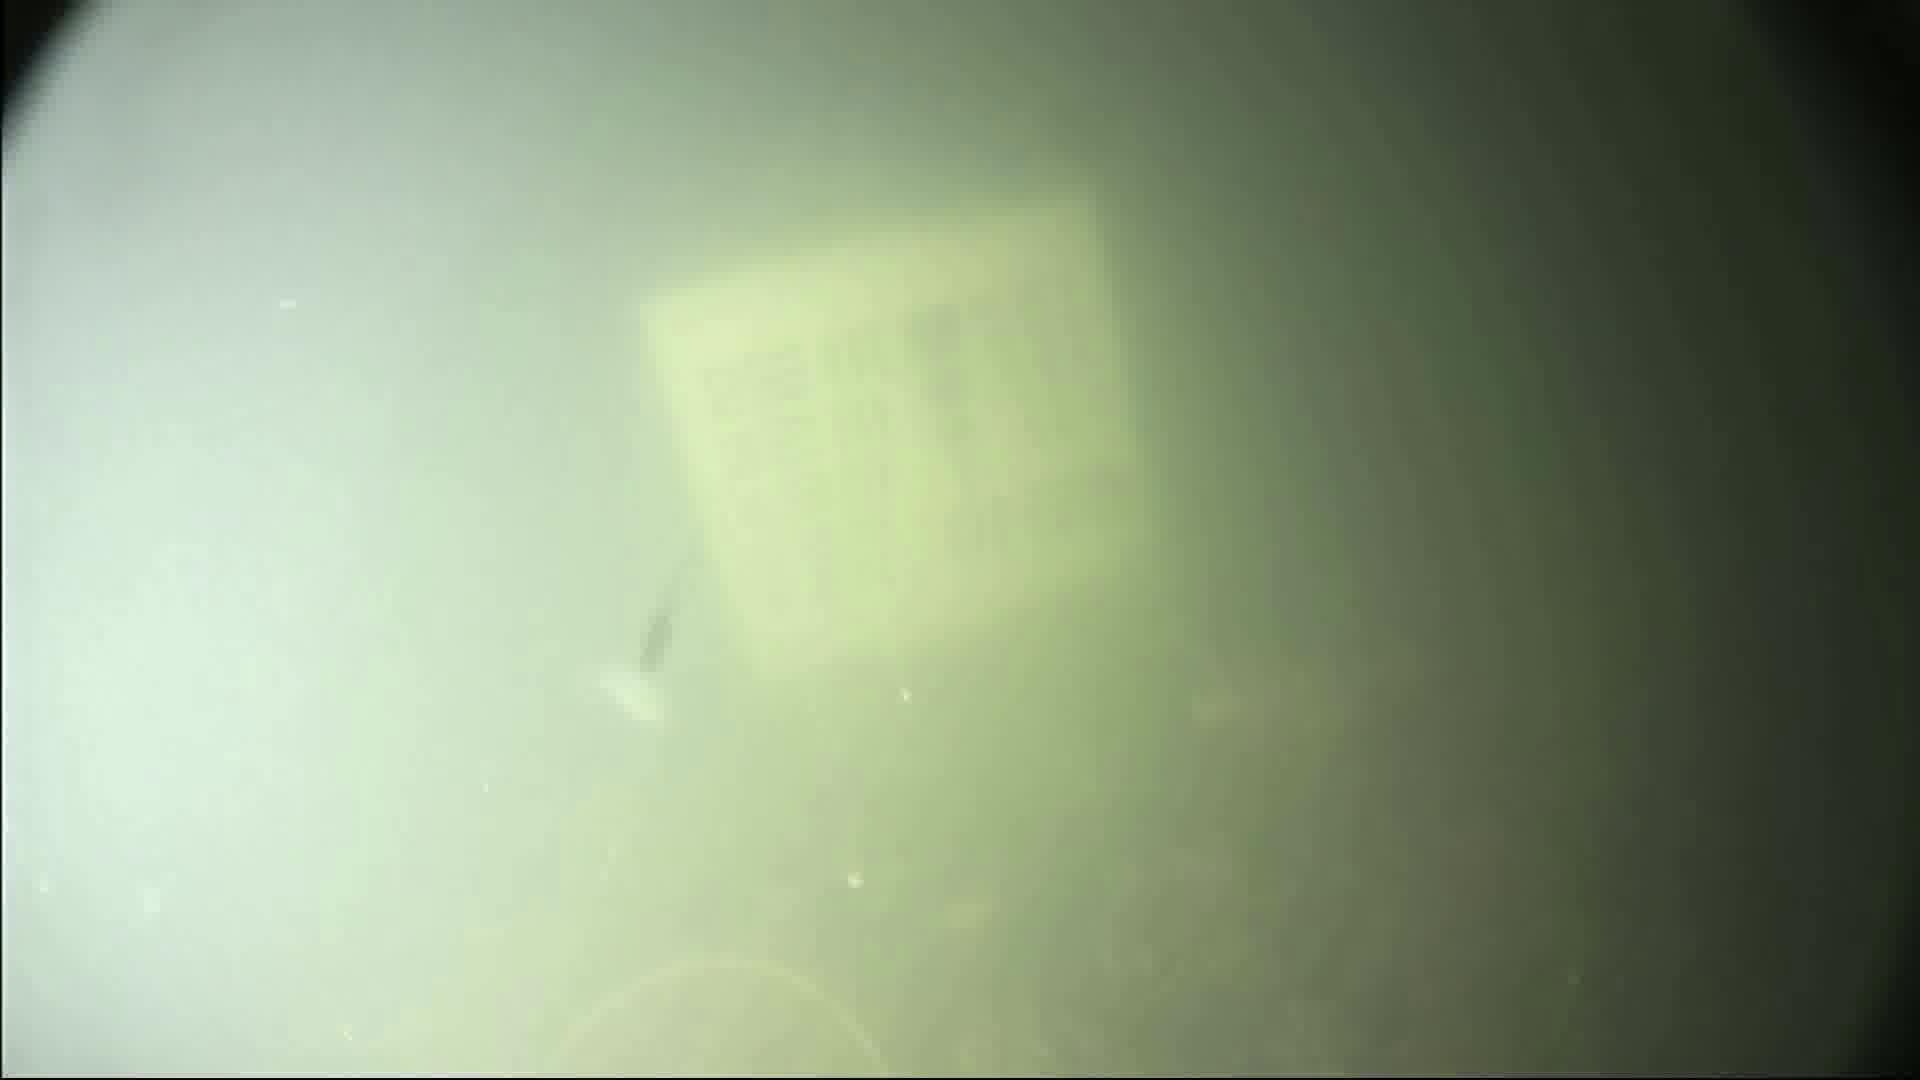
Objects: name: jellyfish